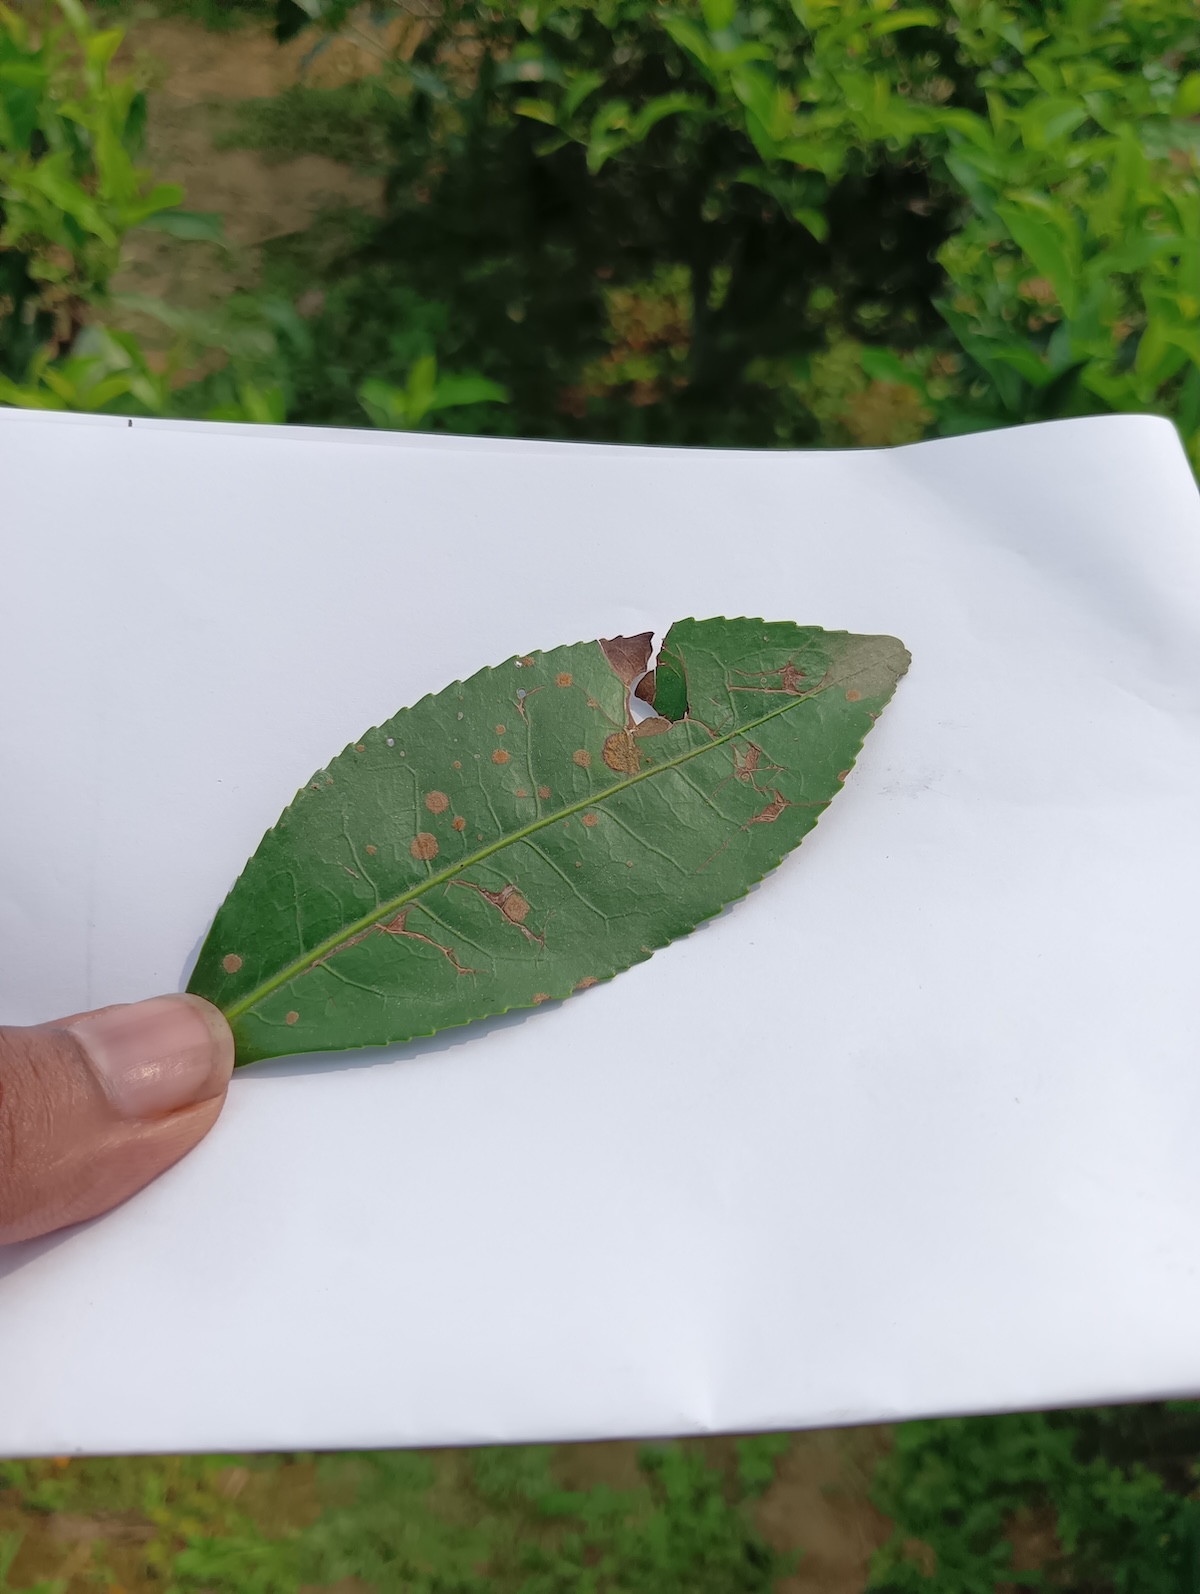
Label: Brown Blight